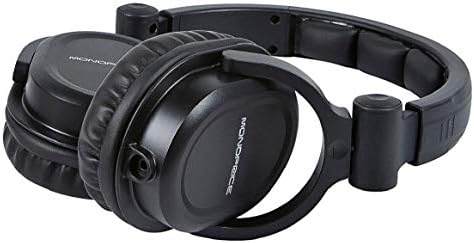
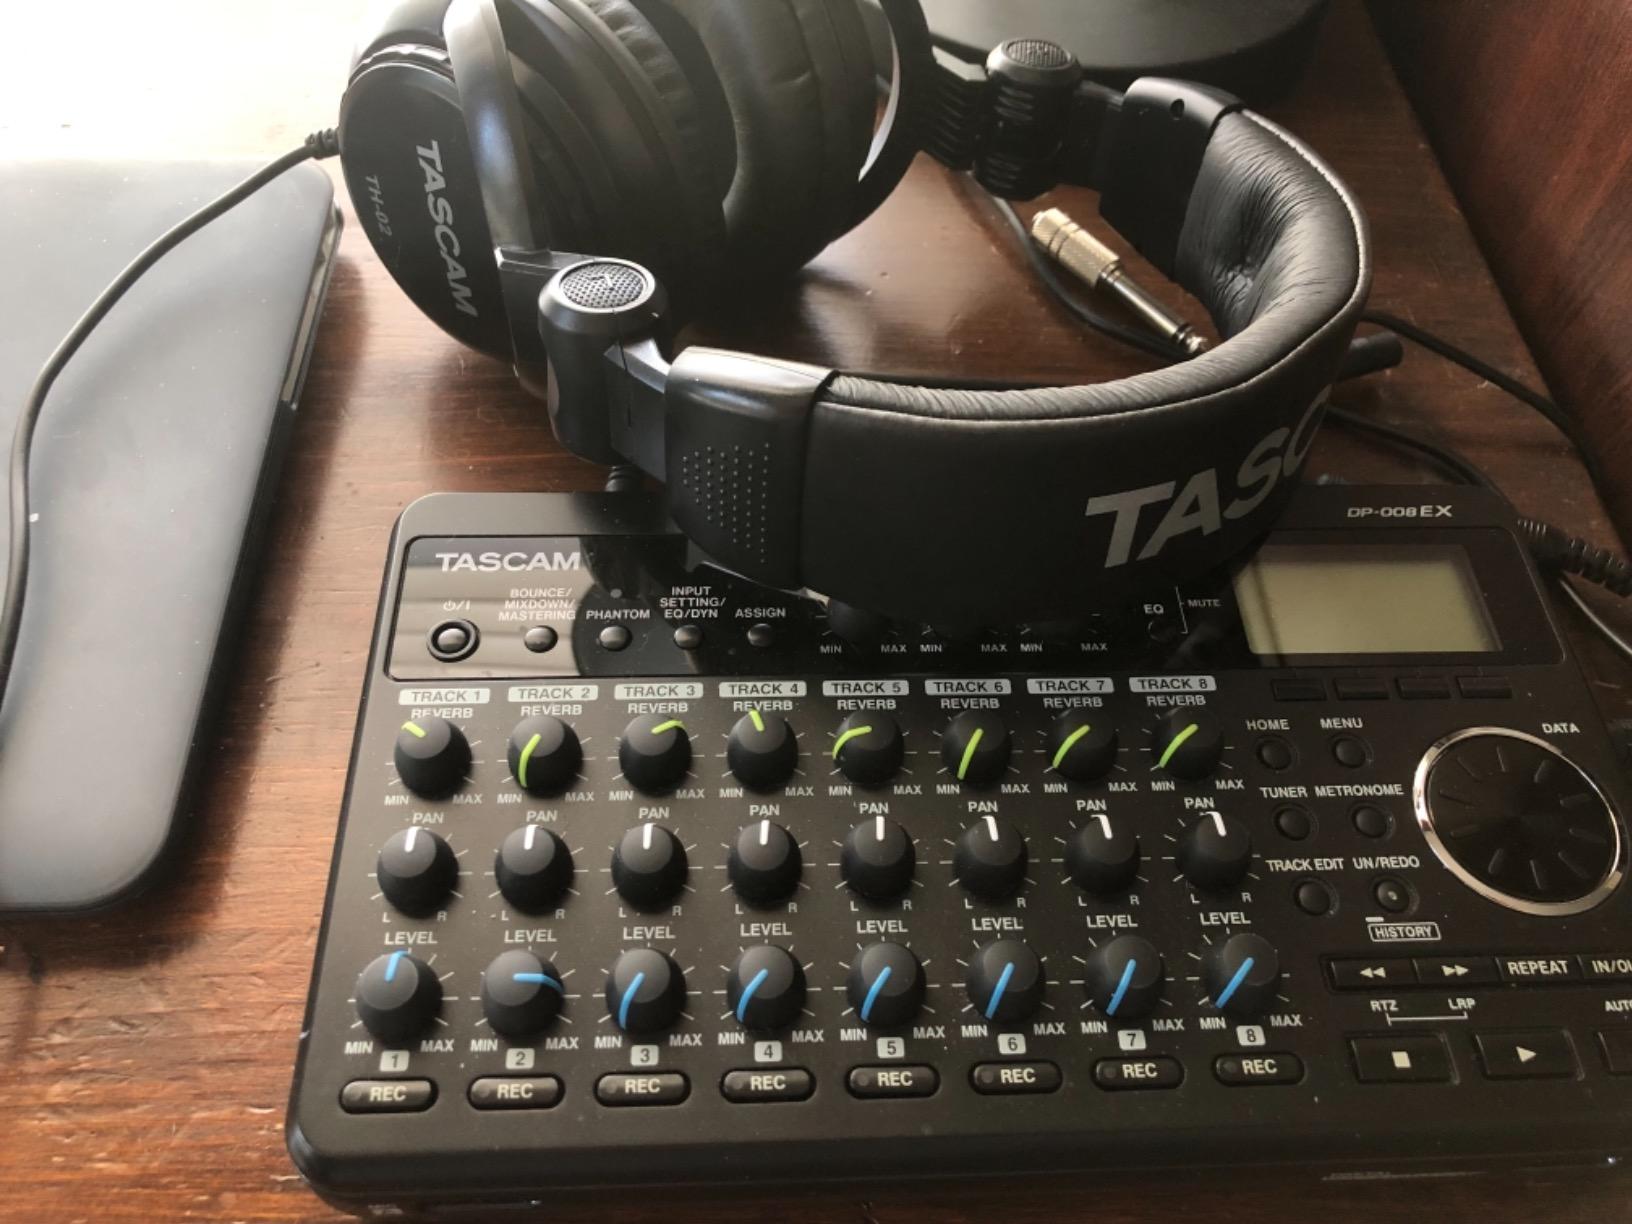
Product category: headphones
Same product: no